Fall of the Western Roman Empire

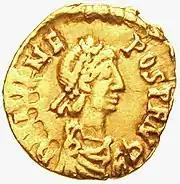
Tremissis of Julius Nepos

In 474 Julius Nepos, nephew and successor of the general Marcellinus, arrived in Rome with soldiers and authority from the eastern emperor Leo I. By that time, Gundobad had left to contest the Burgundian throne in Gaul. Glycerius gave up without a fight, retiring to become bishop of Salona in Dalmatia. Julius Nepos ruled Italy and Dalmatia from Ravenna, and appointed Orestes, a former secretary of Attila, as magister militum.